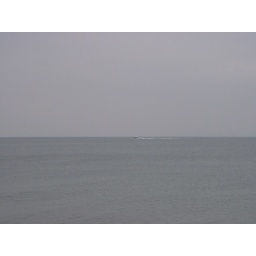
A very gray (almost monochromatic) view of the sea, sky and horizon. A speedboat can be seen in the distance.